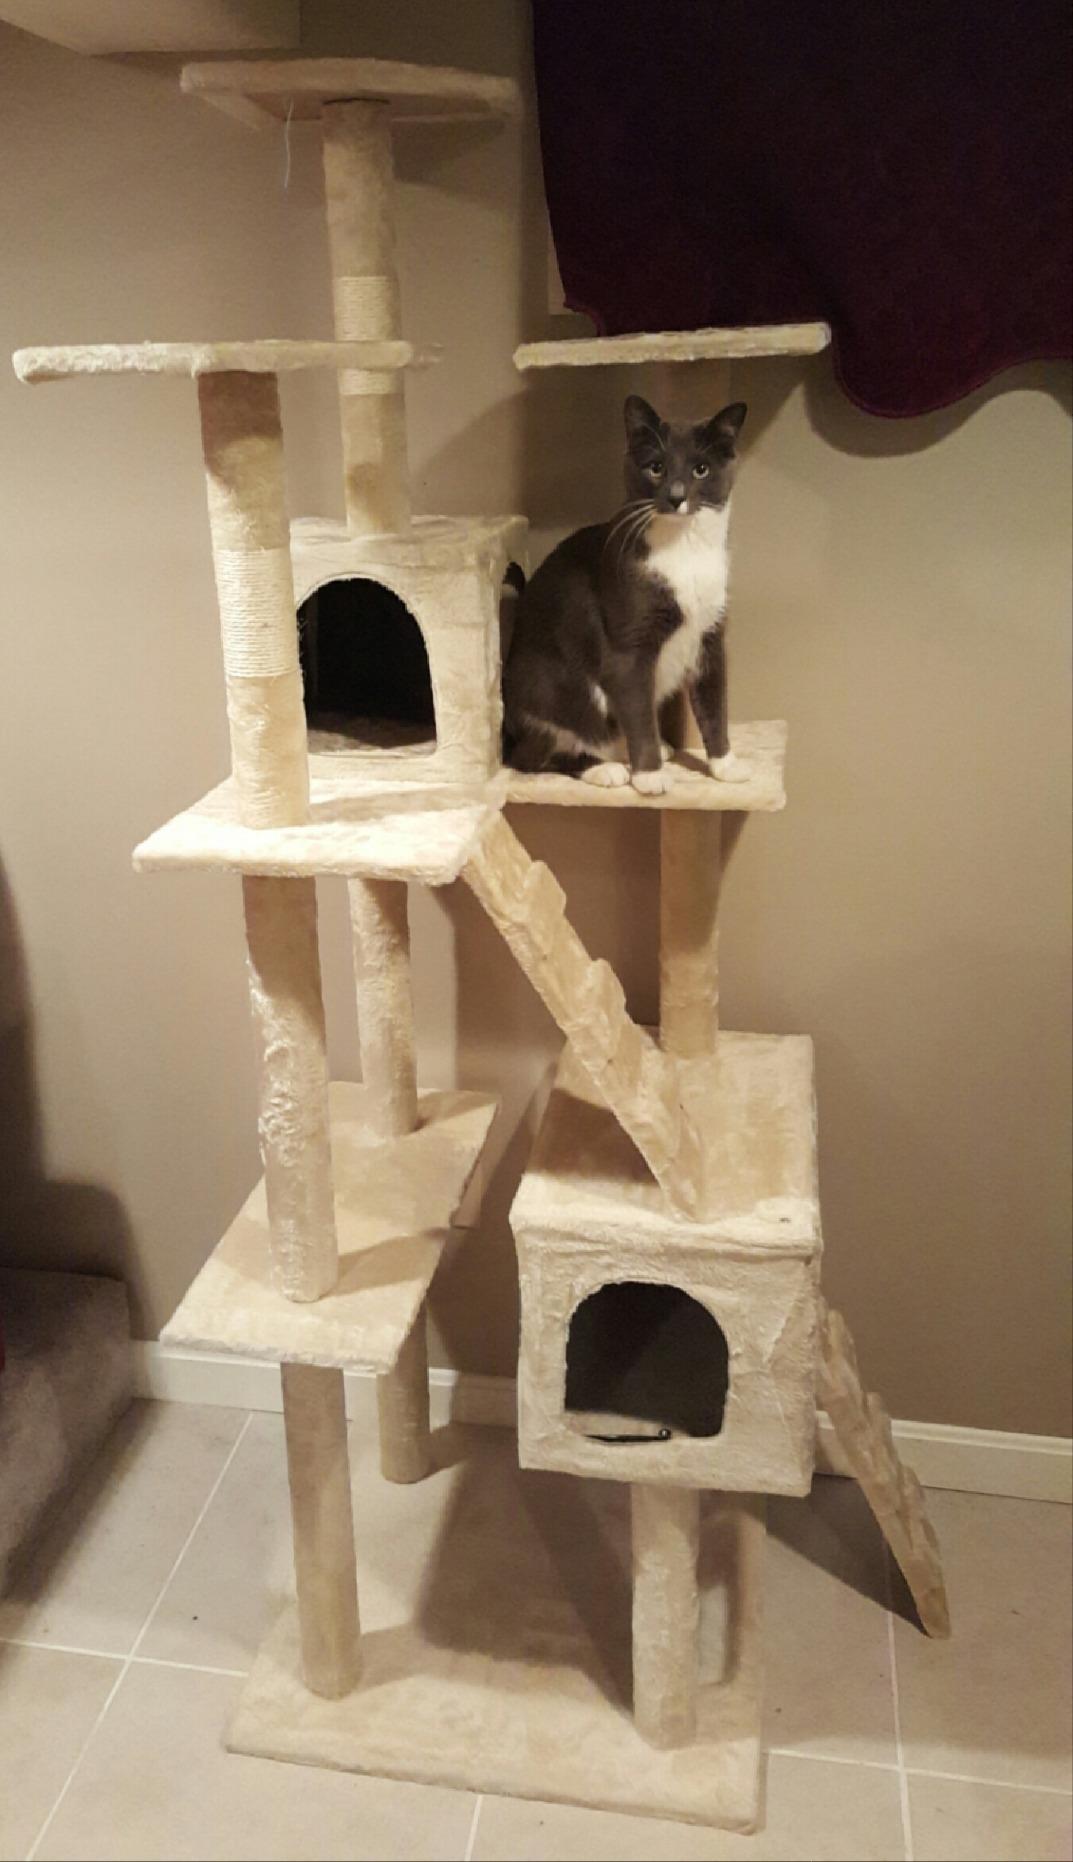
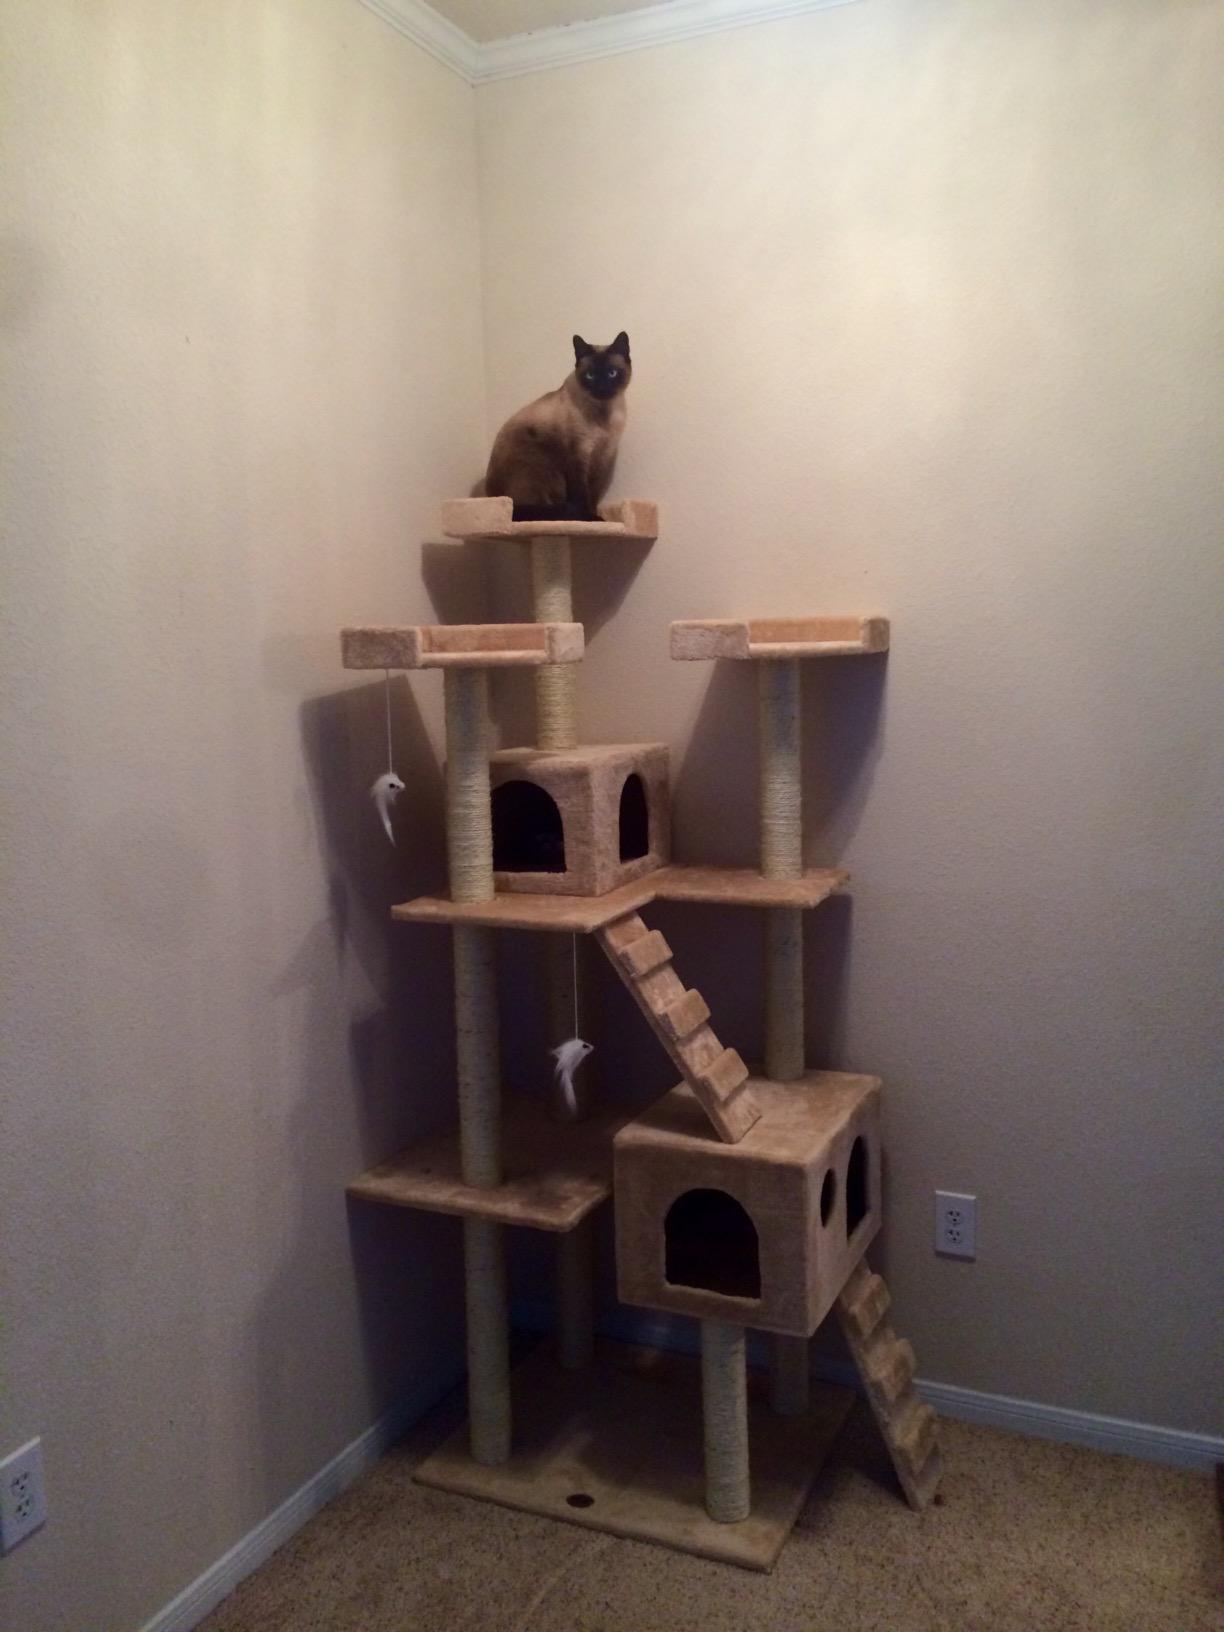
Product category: items_cat tree
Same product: yes